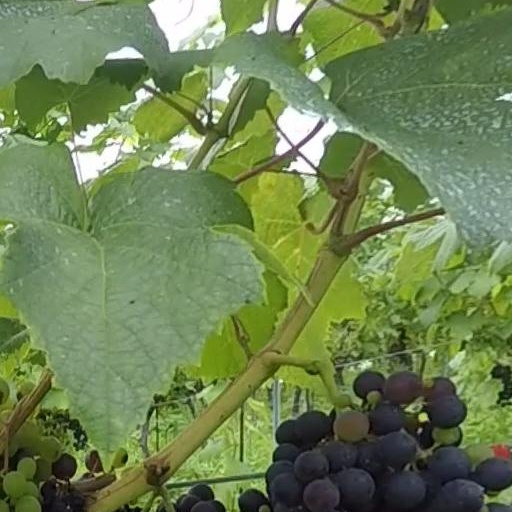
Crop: grape